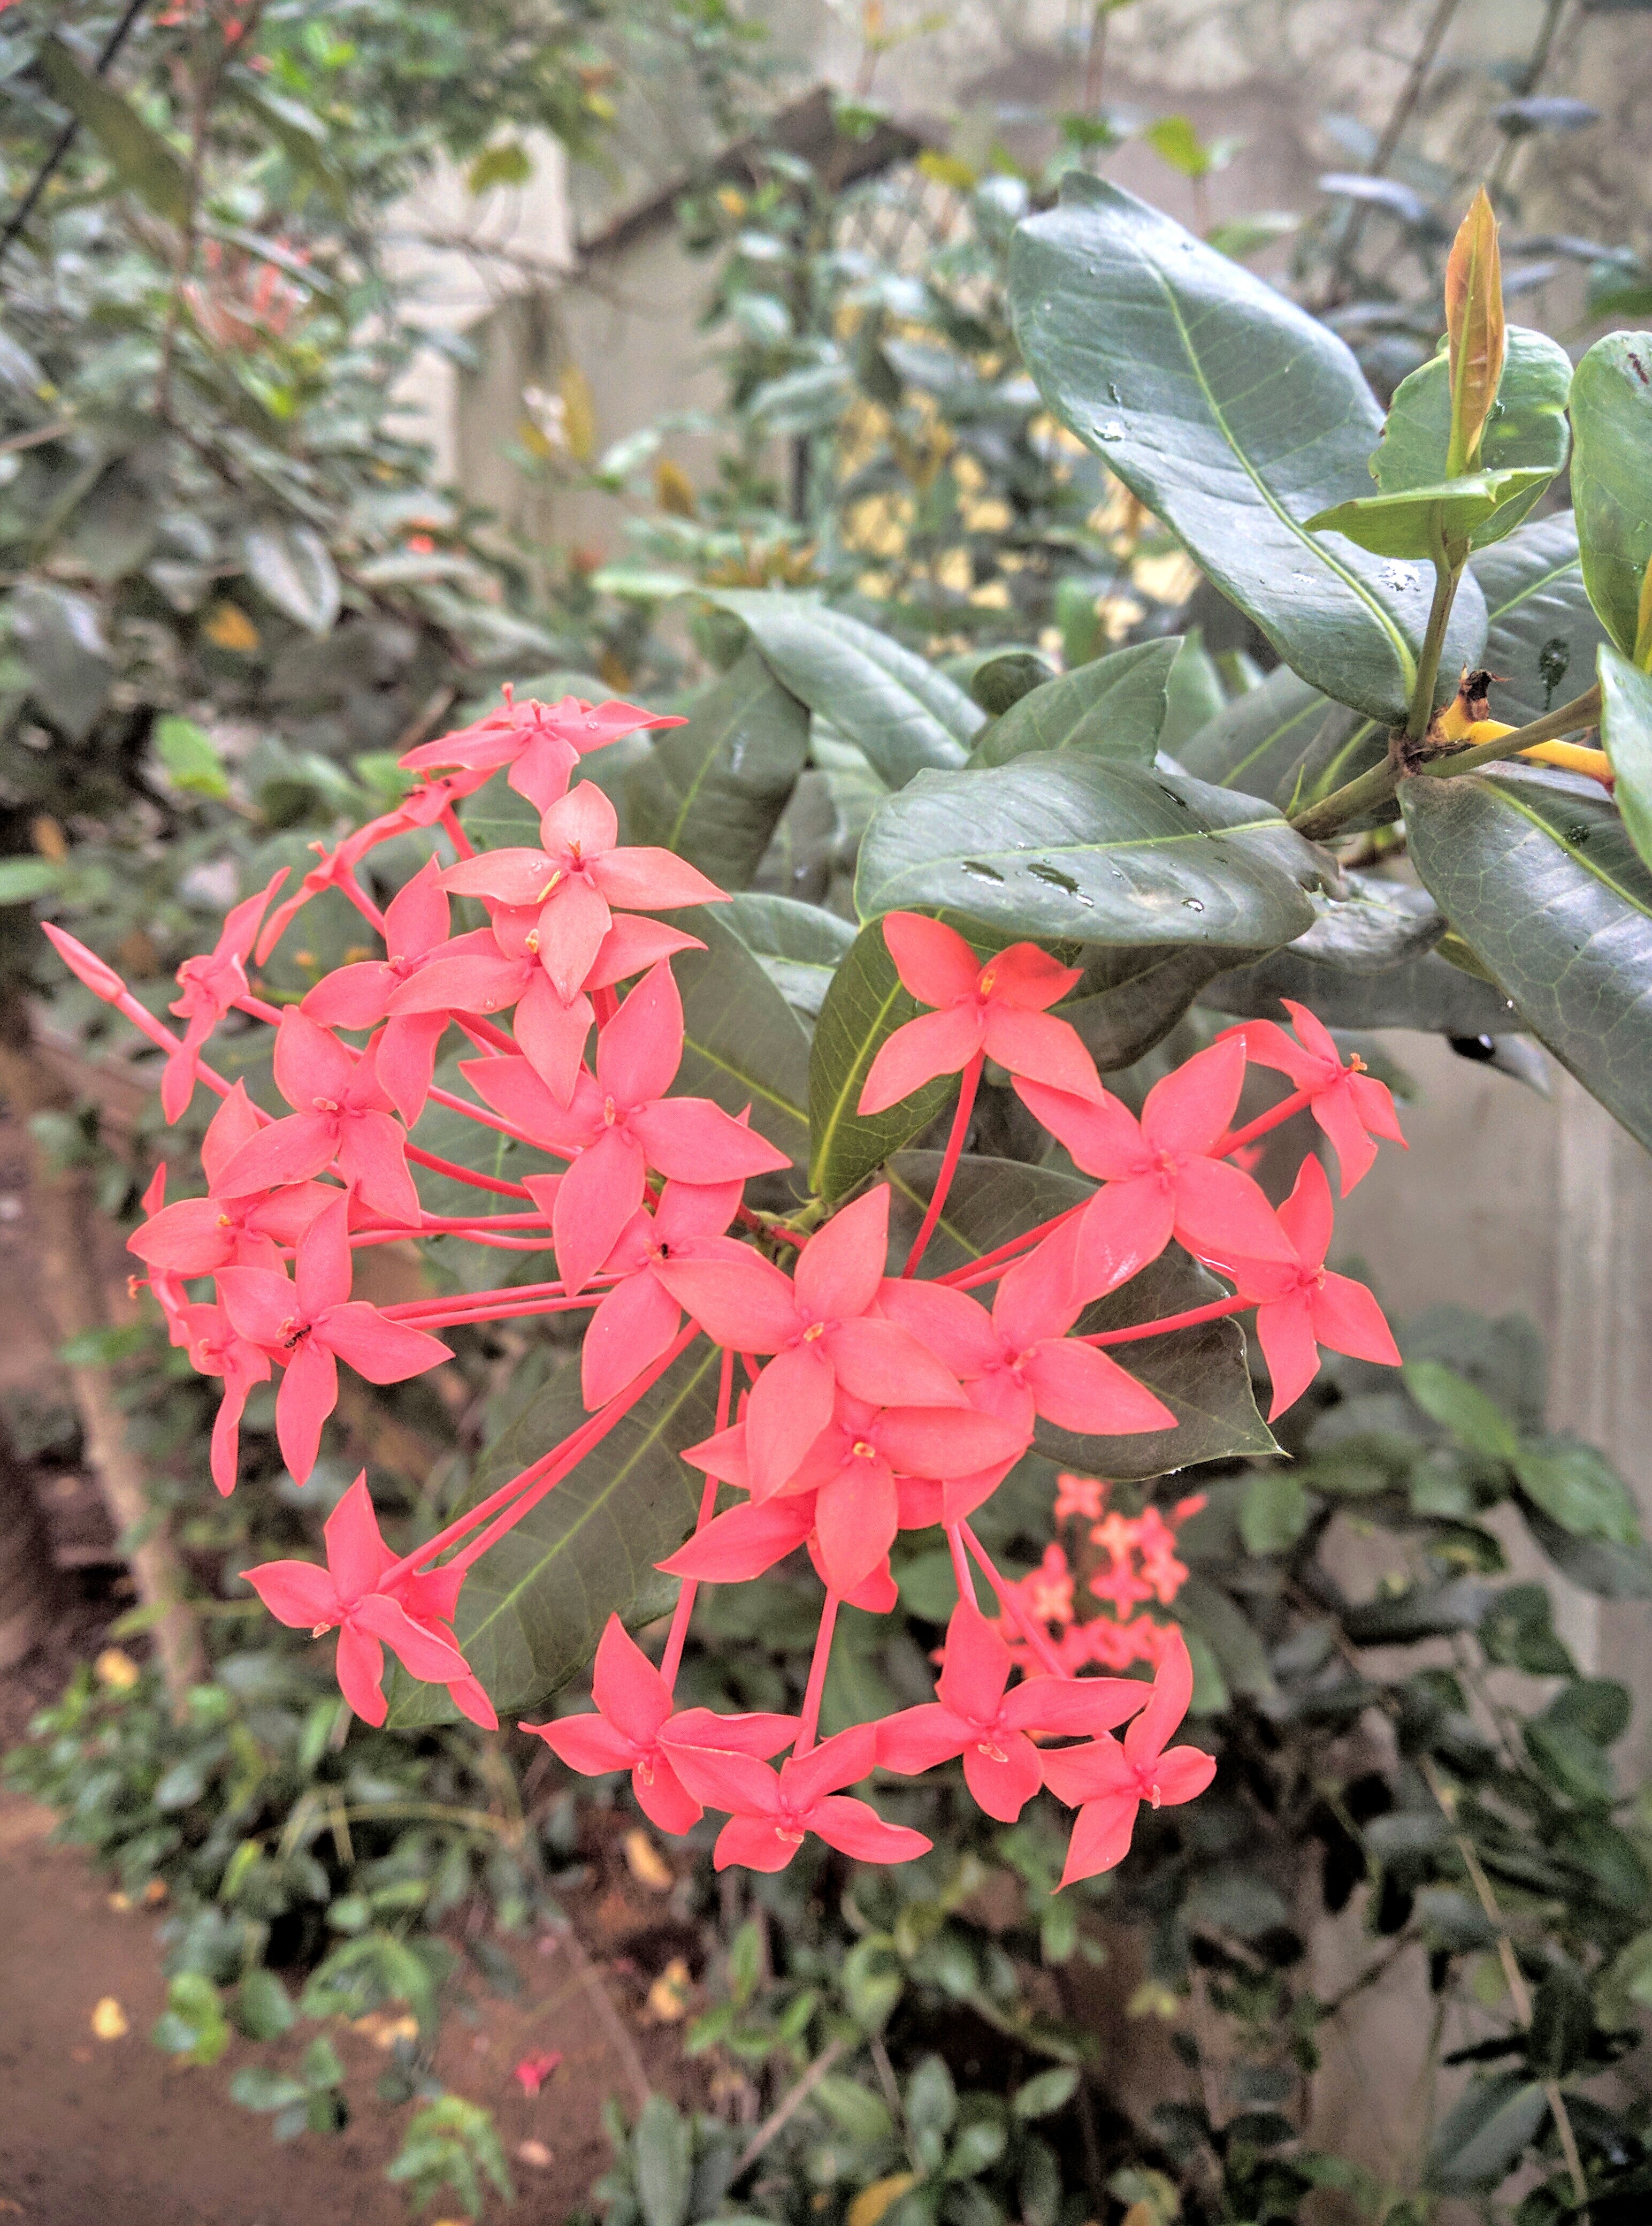
plant, leaf, flower, botany, garden, flora, wildflower, shrub, flowering plant, woody plant, land plant